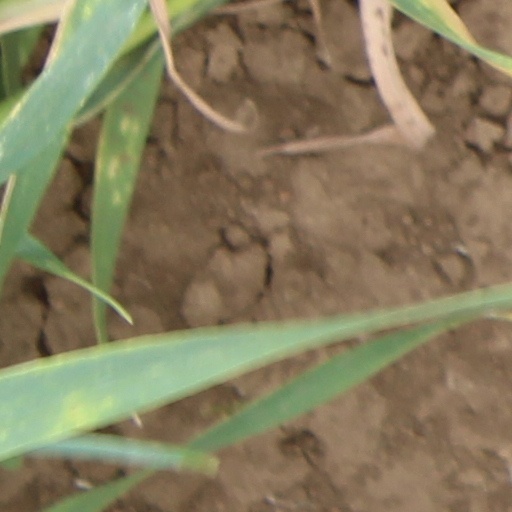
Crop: wheat